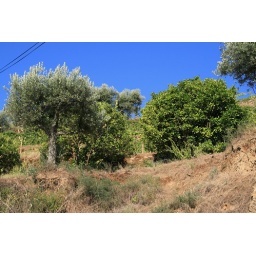
This Olive tree is surrounded by orange trees, which is not very common in the Douro.